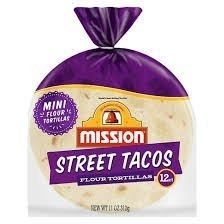
Item Name: 8 packages of Mission Street Tacos mini Flour Tortillas 11oz/ 12 count Per Package
Value: 96.0
Unit: Count

Price: 2.515